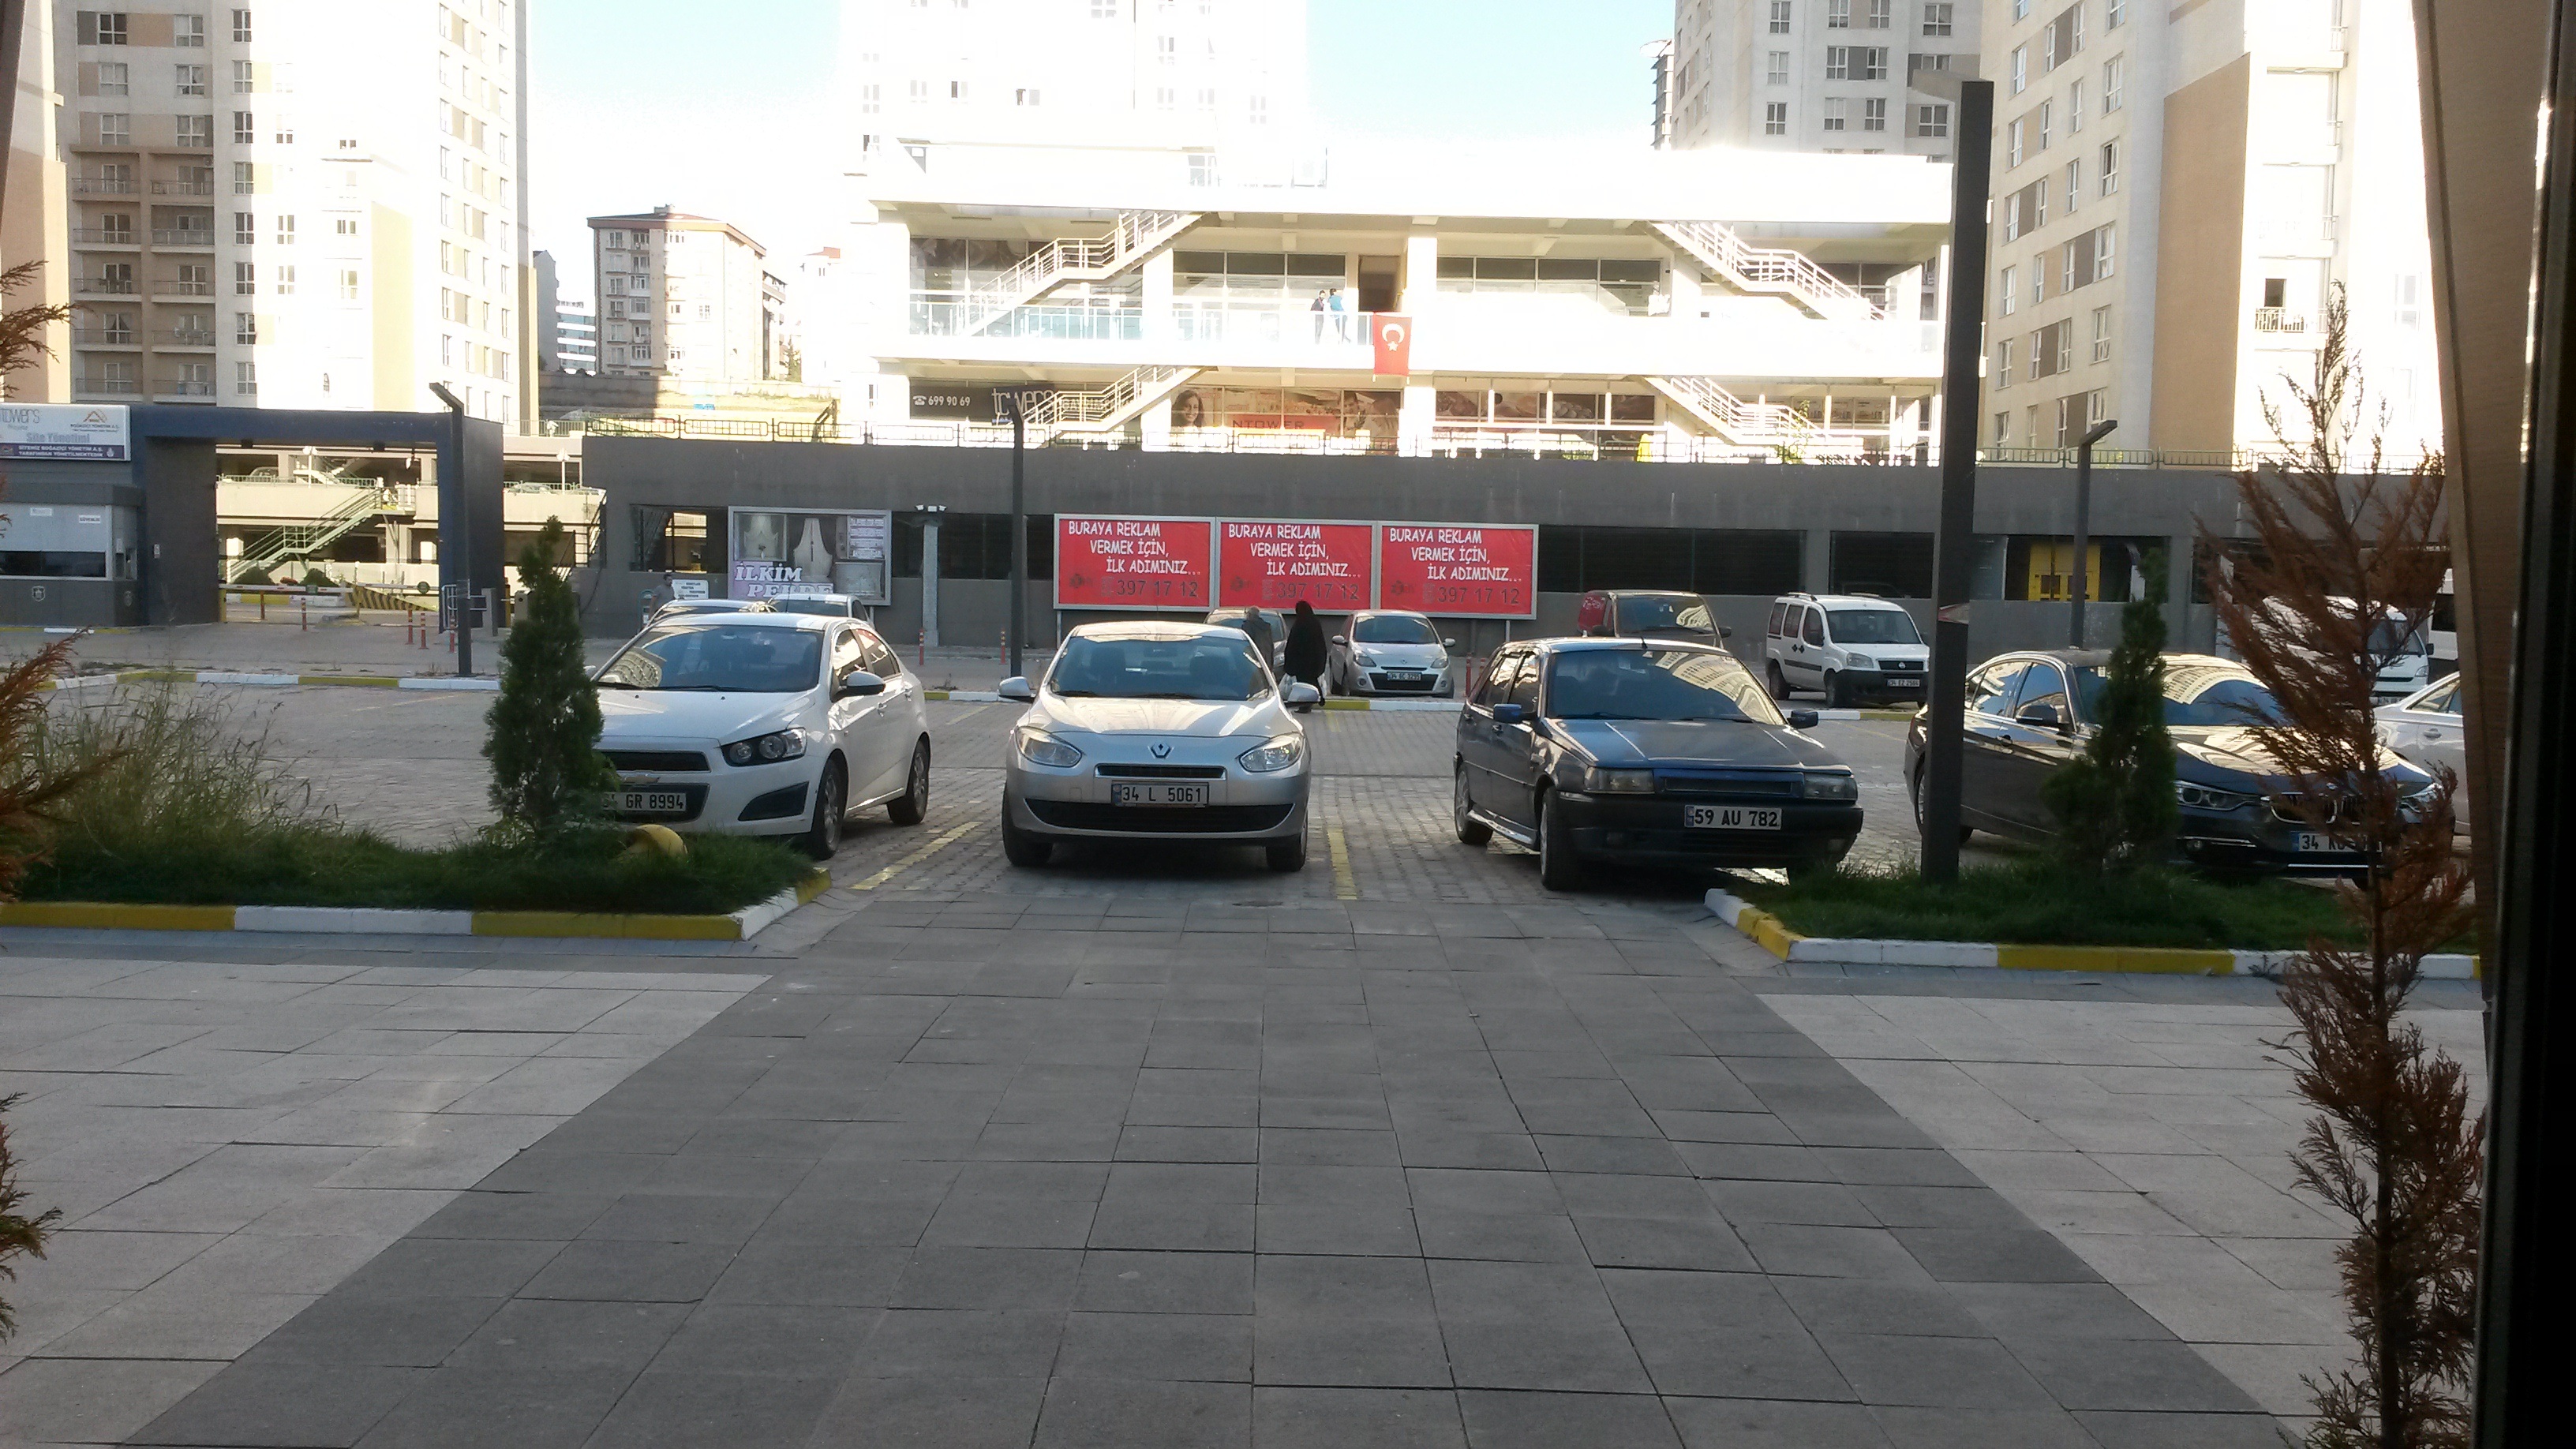
pedestrian, street, parking, city, downtown, plaza, lane, public space, neighbourhood, residential area, human settlement